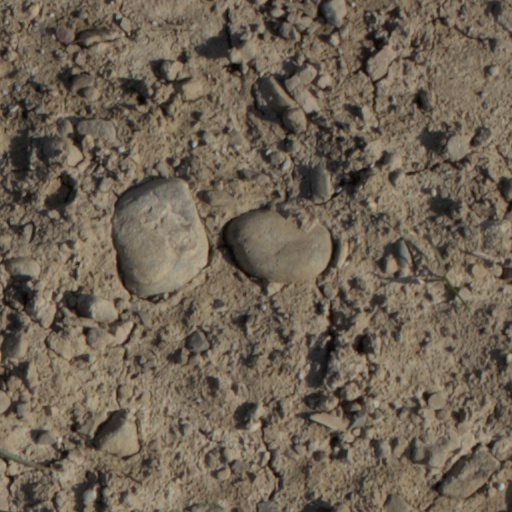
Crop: wheat